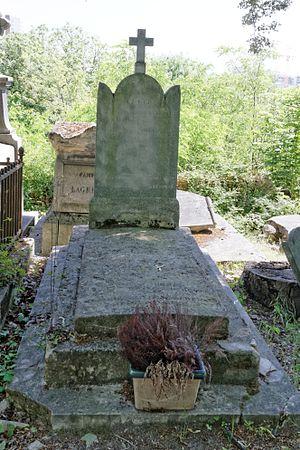
Joseph Boyer de Rébeval, né le 20 avril 1768 à Vaucouleurs, mort le 5 mars 1822 à Paris, est un général français de la Révolution et de l’Empire.